Shannon Szabados

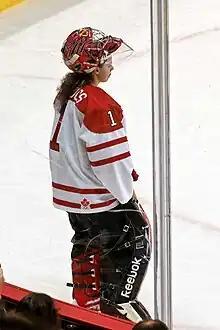
Shannon Szabados prepares for the gold medal game against the United States at the 2010 Winter Olympics

Szabados has represented Canada internationally at the Under-22 and Senior levels. she made her Team Canada debut in 2006, helping Canada to a gold medal at the 2006 4 Nations Cup, held in Kitchener, Ontario. In the opening game of the tournament, Szabados recorded a 3–0 shutout against the United States. Szabados also made her debut with Canada's Under-22 women's team in 2006. She won three straight gold medals at the Air Canada Cup between 2006 and 2008.